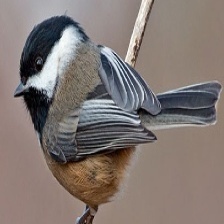
Species: BLACK-CAPPED CHICKADEE
Scientific name: POECILE ATRICAPILLUS
ImageNet parent category: chickadee